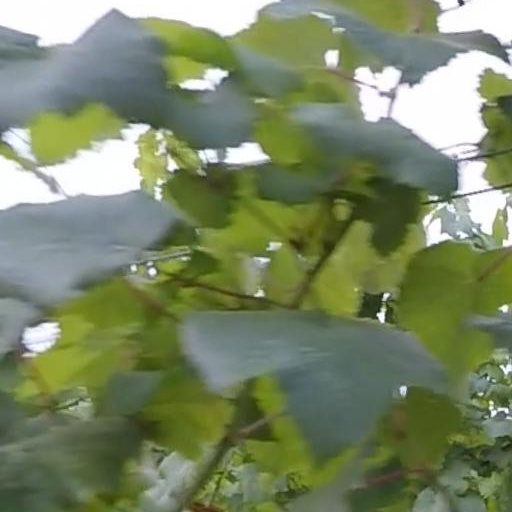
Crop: grape